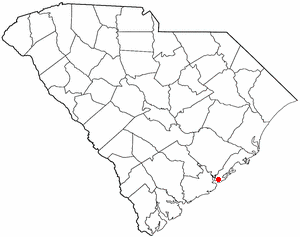
Mount Pleasant est une ville du comté de Charleston en Caroline du Sud, aux États-Unis. C'est la quatrième plus grande municipalité de l'État, et pendant plusieurs années, l'une des plus dynamiques, doublant sa population entre 1990 et 2000. Cette dernière était de 67 843 au recensement de 2010 fut estimée en 2014 à 77 796. Le pont Arthur Ravenel, une autoroute à huit voies qui a fut achevé en 2005, enjambe la rivière Cooper et relie Mount Pleasant avec la ville de Charleston.